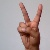
The image shows a hand gesture representing the letter 'V' in Indian Sign Language.